Martin Stosch

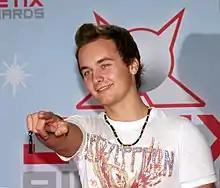
Stosch in 2008

Martin Stosch (born 30 July 1990) is a German singer and the runner-up of the fourth season of the television show "Deutschland sucht den Superstar (DSDS)", the German version of "Pop Idol".